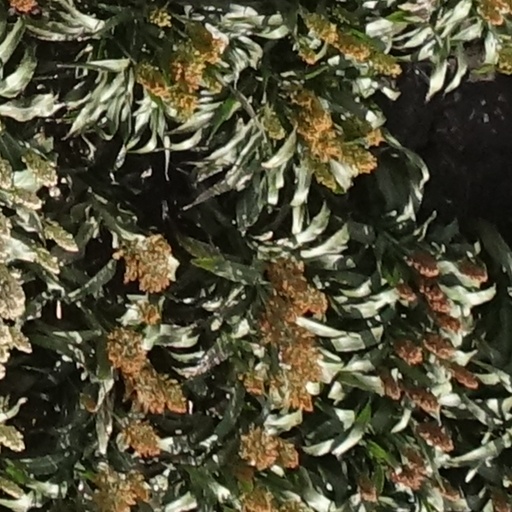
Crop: sorghum